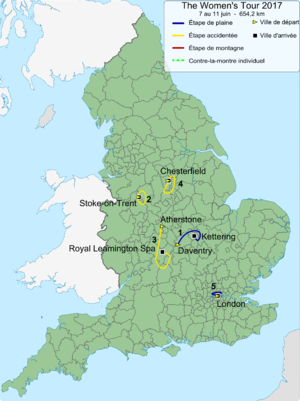
La 4ᵉ édition de The Women's Tour a lieu du 7 au 11 juin 2017. Il s'agit de la onzième épreuve de l'UCI World Tour féminin 2017. L'épreuve est remportée par la Polonaise Katarzyna Niewiadoma.